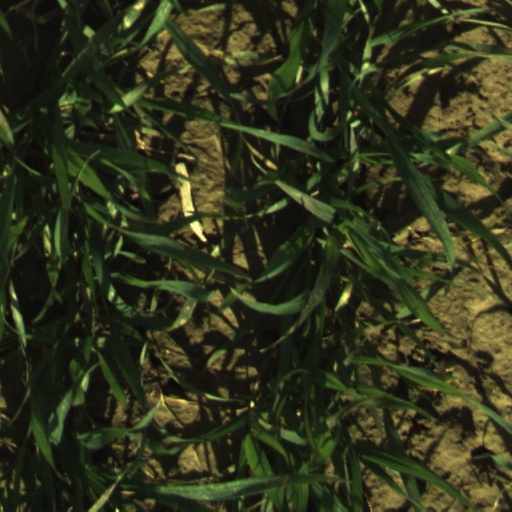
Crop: wheat